Bex

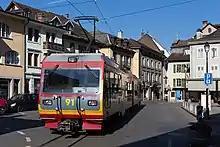
Bex–Villars train passing through the "Rue Centrale"

From the , 1,986 or 33.2% were Roman Catholic, while 2,356 or 39.4% belonged to the Swiss Reformed Church. Of the rest of the population, there were 44 members of an Orthodox church (or about 0.74% of the population), there were 5 individuals (or about 0.08% of the population) who belonged to the Christian Catholic Church, and there were 60 individuals (or about 1.00% of the population) who belonged to another Christian church. There were 462 (or about 7.73% of the population) who were Islamic. There were 12 individuals who were Buddhist, 41 individuals who were Hindu and 21 individuals who belonged to another church. 554 (or about 9.28% of the population) belonged to no church, are agnostic or atheist, and 432 individuals (or about 7.23% of the population) did not answer the question.